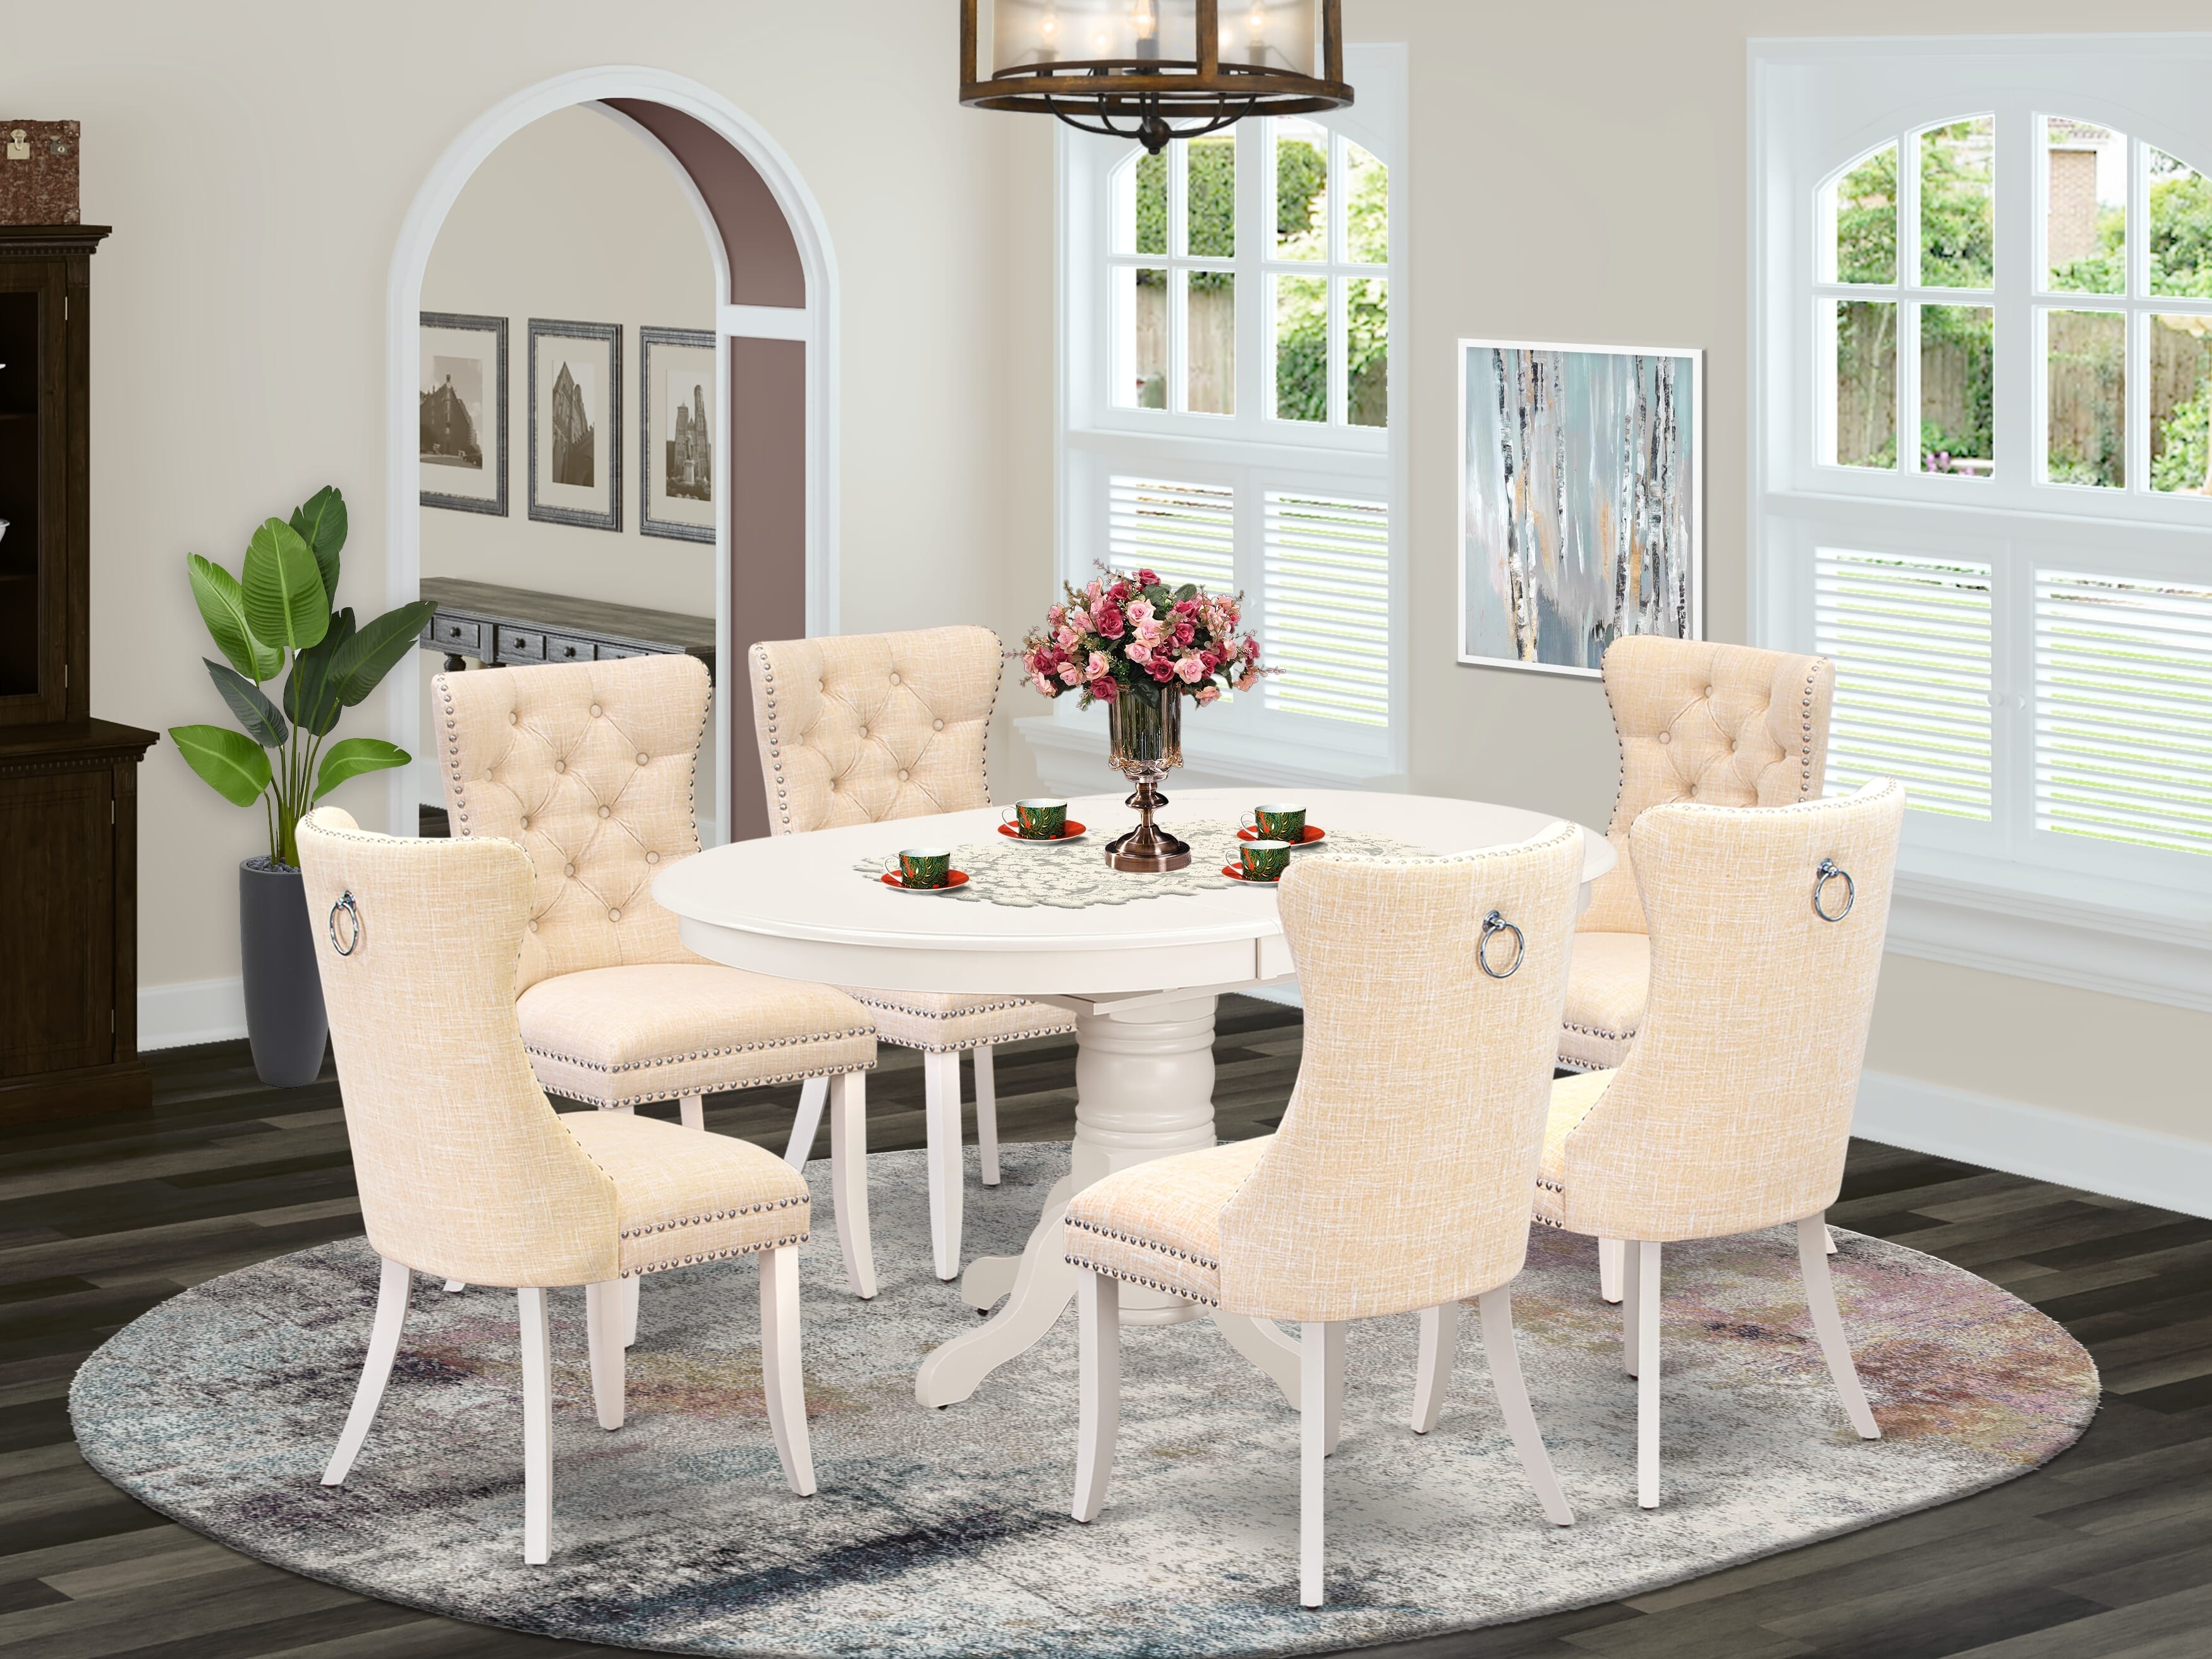
East West Furniture AVDA7-LWH-32 7 Piece Dining Table Set Includes an Oval Kitchen Table with Removable leaf and 6 Upholstered Chairs, 42x60 Inch, linen white
EST WEST FURNITURE - AVDA7-LWH-32 - 7-PIECE KITCHEN TABLE SET The modern kitchen table set consisting of 7 pieces reimagines dining moments with its outstanding design and practical features. The dining set presents an elegant oval-shaped tabletop with a butterfly leaf and a pedestal base, accompanied by 6 luxurious dining chairs upholstered in linen fabric. These dining seats showcase a refined light beige linen fabric upholstery, adding a touch of sophistication to The ensemble, complementing The table's pristine linen white appearance. The ergonomically designed seats ensure a comfortable dining experience for you and your guests, elevating The overall dining ambiance. The dining table is built for long-lasting strength, ensuring durability and continued usefulness. The sturdy construction of The contemporary chairs, along with Their high-quality linen fabric covering, enhances both Their comfort and longevity, guaranteeing years of satisfaction. The inclusion of linen fabric upholstered kitchen chairs ensures that every family member and guest can enjoy Their meals in comfort. Designed with ergonomic precision and cushioned seating, These kitchen chairs provide excellent lumbar support, making sure that even extended gatherings remain leisurely and enjoyable. Assembling The dining table set is straightforward due to its user-focused design. The arrangement for The dining area comes with comprehensive assembly instructions and all necessary hardware, making The assembly process smoo Ther and more convenient for you. PRODUCT FEATURES: • Frame Material: Rubber wood • Fabric Type: Linen Fabric • Table Color: Linen White • Chair Fabric Color: Light Beige • Chair Dimension: Length: 19.5; Width: 24; Height: 38 • Table Dimension: Length: 42/60; Width: 42; Height: 30. Included in The package: 6 Dining Chairs and a Kitchen Table.
Brand: East West Furniture
Category: Furniture > Furniture Sets > Kitchen & Dining Furniture Sets